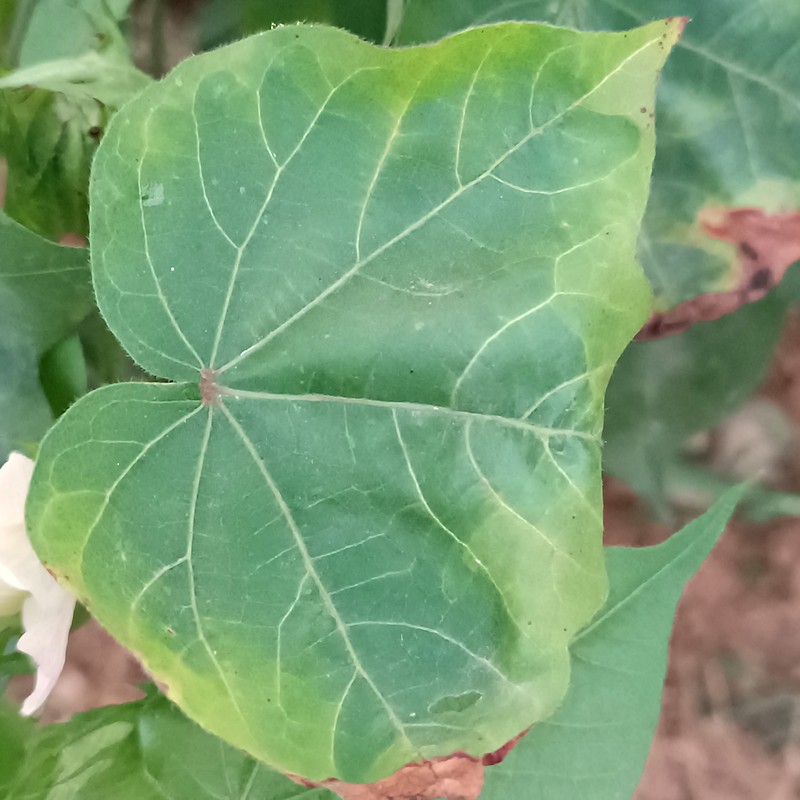
Label: Leaf Hopper Jassids